Nokia N95

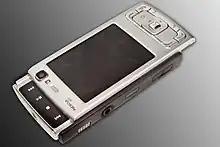
The N95's dedicated multimedia keys were accessed via the 2-way slider

Out of the box, the N95 supported audio in MP3, WMA, RealAudio, SP-MIDI, AAC+, eAAC+, MIDI, AMR, and M4A formats. Its two-way slide, when opened towards the keypad, allowed access to its media playback buttons. A standard 3.5 mm jack is located on the left side of the phone and allowed the user to connect any standard headphones to the unit. With the AD-43 headset adapter the N95 introduced support for multiple remote control buttons on the headset. Users can also use Bluetooth for audio output using A2DP, or use the built-in stereo speakers. The N95 is also capable of playing video in 3GP, MPEG4, RealVideo, and, in newer firmware, Flash Video formats. All of the phone's video output could also be played through the TV-out feature. TV-out is a feature offered by the phones OMAP processor, that allowed users to connect the smartphone, using the supplied cable, to a TV or any other composite video input. Its main purpose was to allow users to show photos and videos on a large screen. The N95's built in UPnP and DLNA capabilities also allowed the user to share the phones' media over a WLAN network. This provides easy access to the photos, music, and videos stored on the phone, from other UPnP/DLNA capable devices on the network, enabling them to be watched or downloaded over the air.